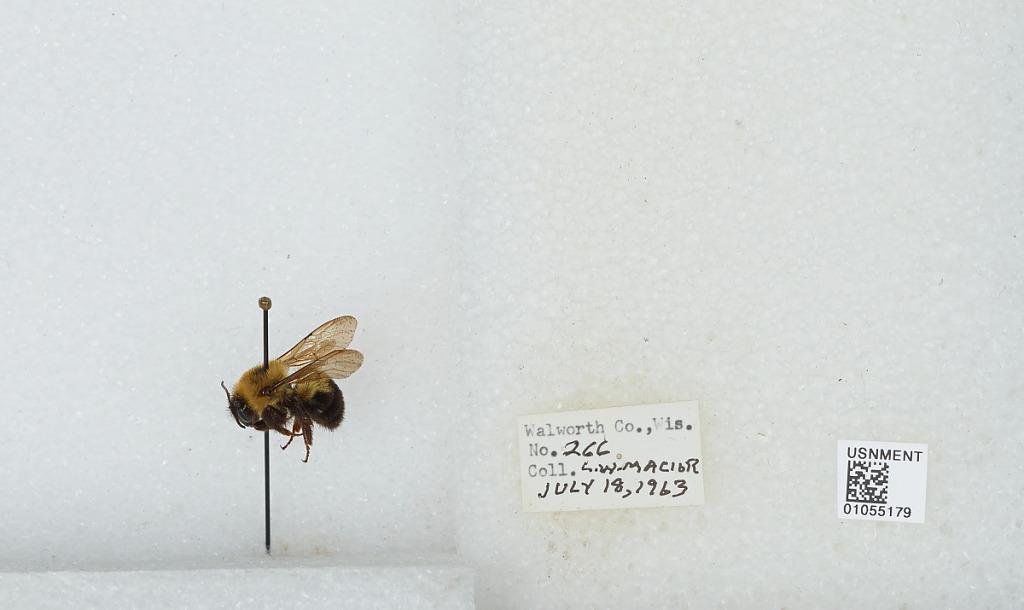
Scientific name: Bombus (Pyrobombus) bimaculatus Cresson
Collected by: L. Macior
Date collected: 1963-7-18
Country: United States
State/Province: Wisconsin
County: Walworth
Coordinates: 42.67, -88.54